Sweet Track

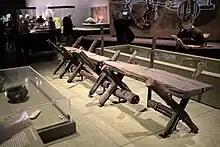
Part of the Sweet Track oak causeway, British Museum

The Sweet Track is an ancient trackway, or causeway, in the Somerset Levels, England, named after its finder, Ray Sweet. It was built in 3807 BC (determined using dendrochronology – tree-ring dating) and is the second-oldest timber trackway discovered in the British Isles, dating to the Neolithic. The Sweet Track was predominantly built along the course of an earlier structure, the Post Track.